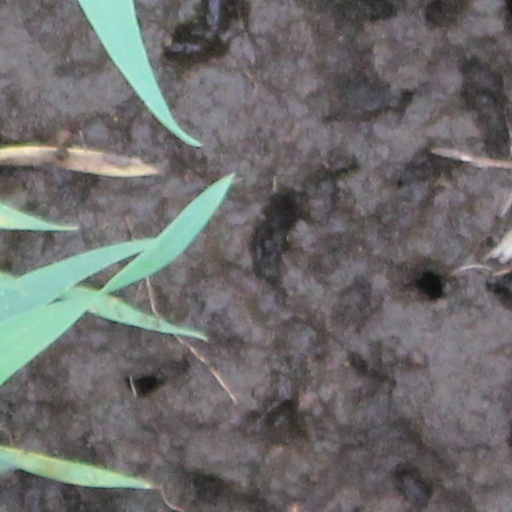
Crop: wheat